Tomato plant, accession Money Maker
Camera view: tilt-top (135 deg); turntable rotation: 300 degrees
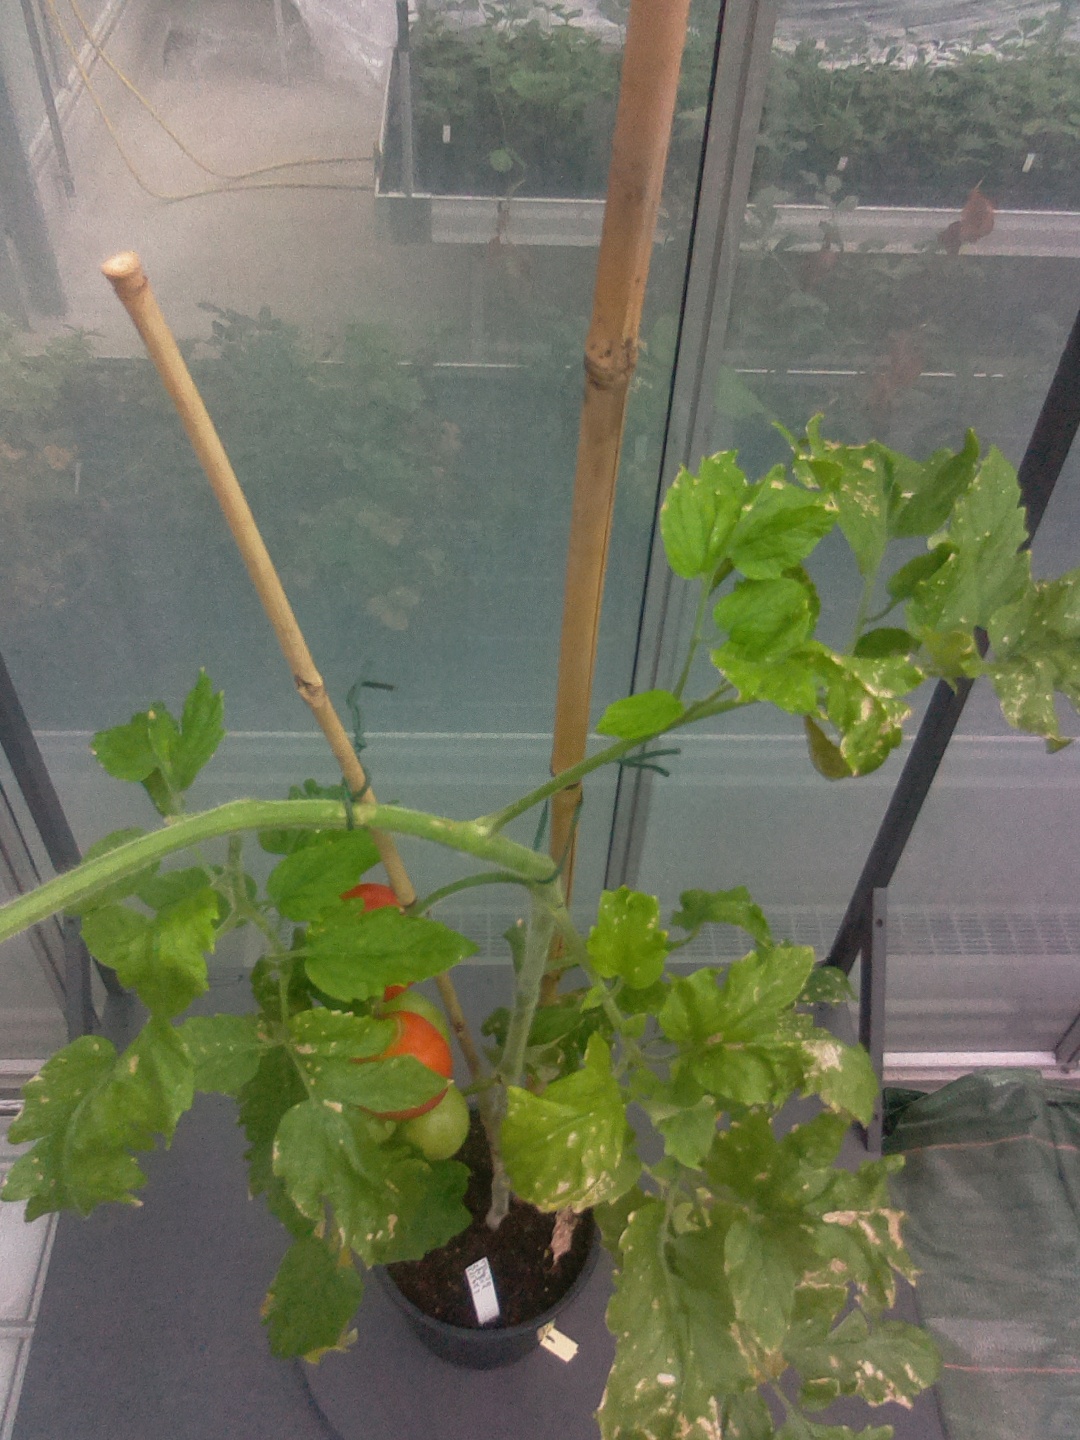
BBCH growth stage 87: 70%-80% of fruits show typical fully ripe color